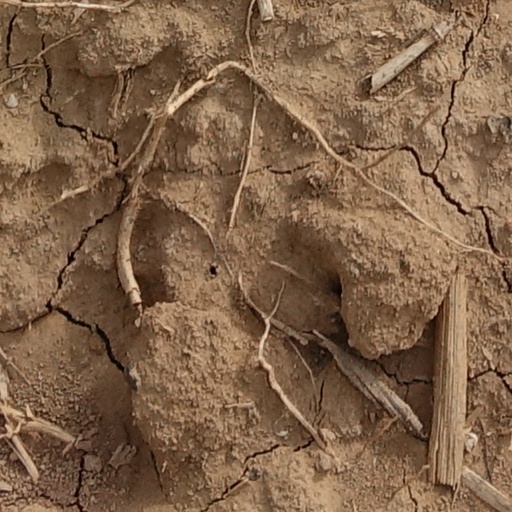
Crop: wheat